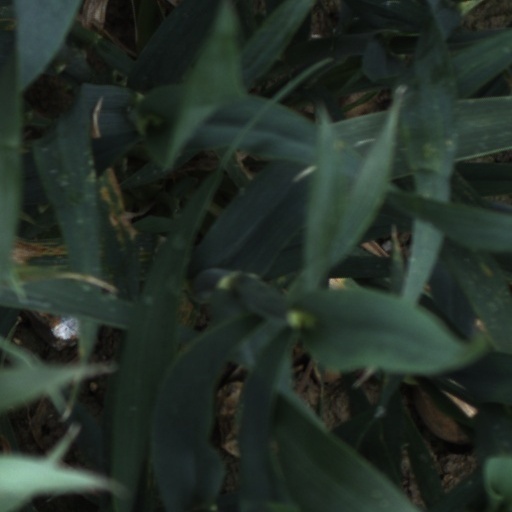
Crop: wheat